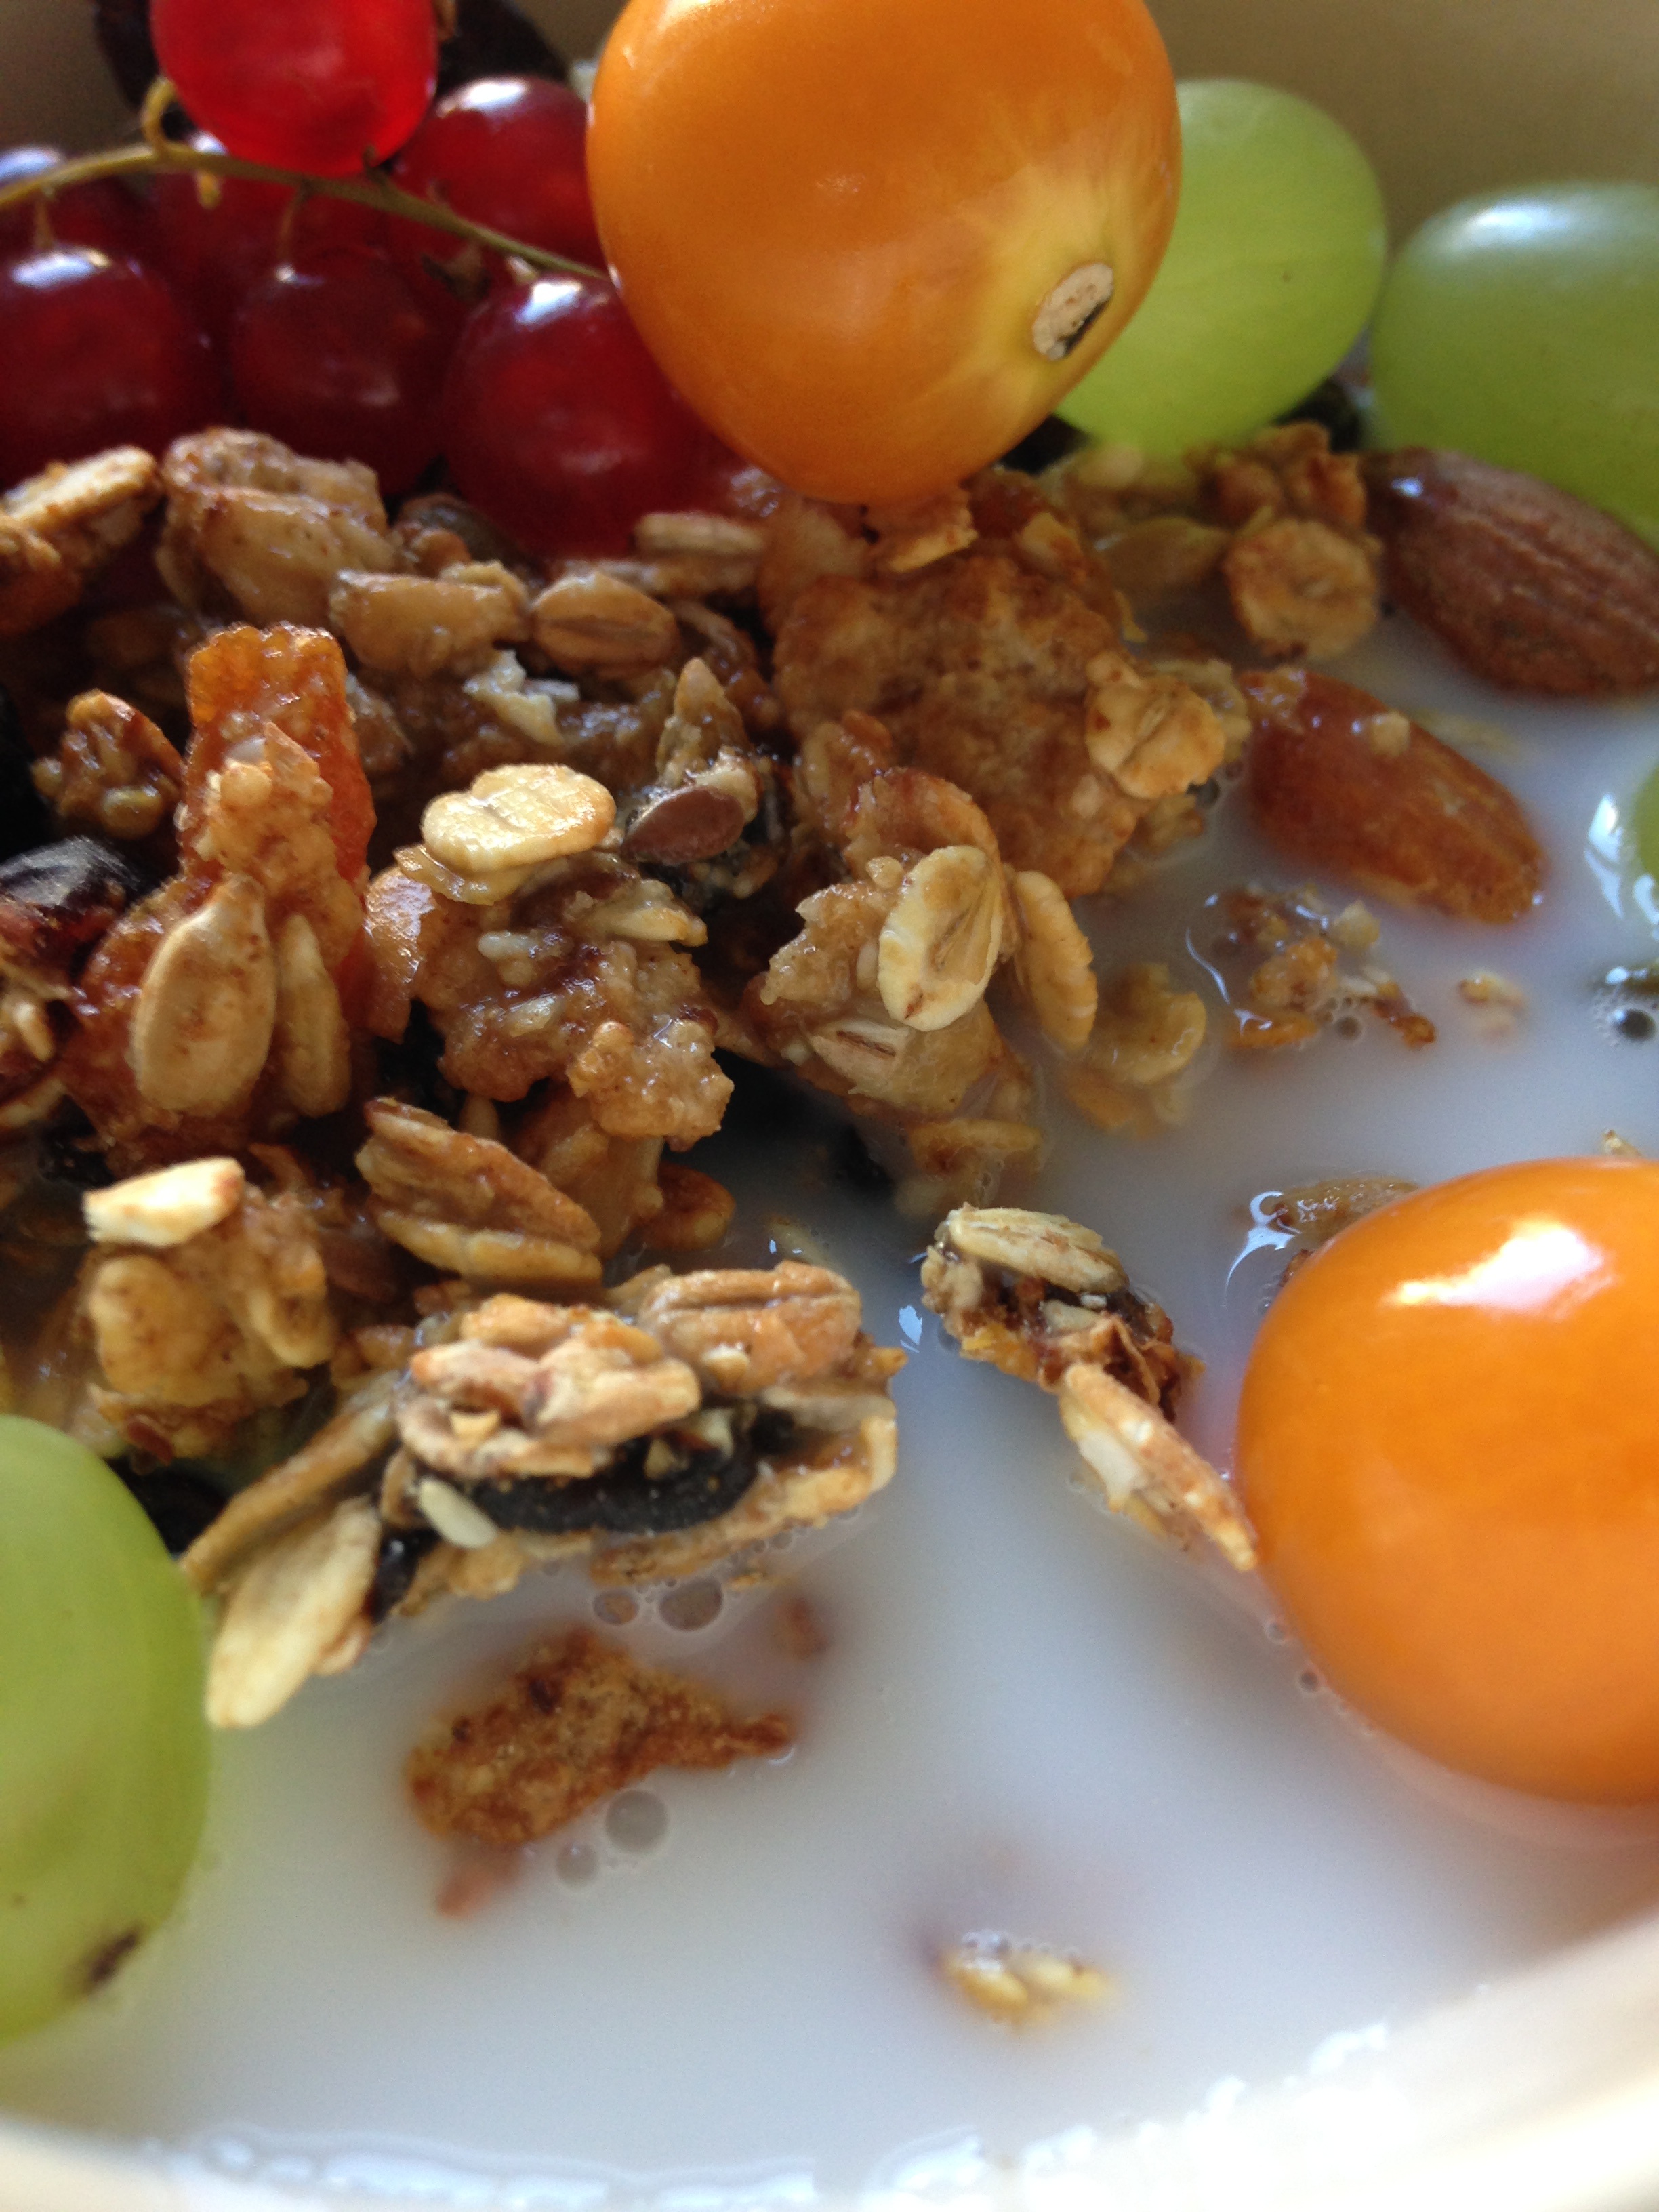
fruit, dish, meal, food, produce, breakfast, dessert, cuisine, vegetarian food, muesli, snack food